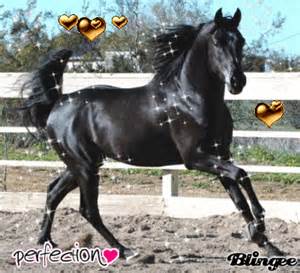
Label: horse